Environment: real
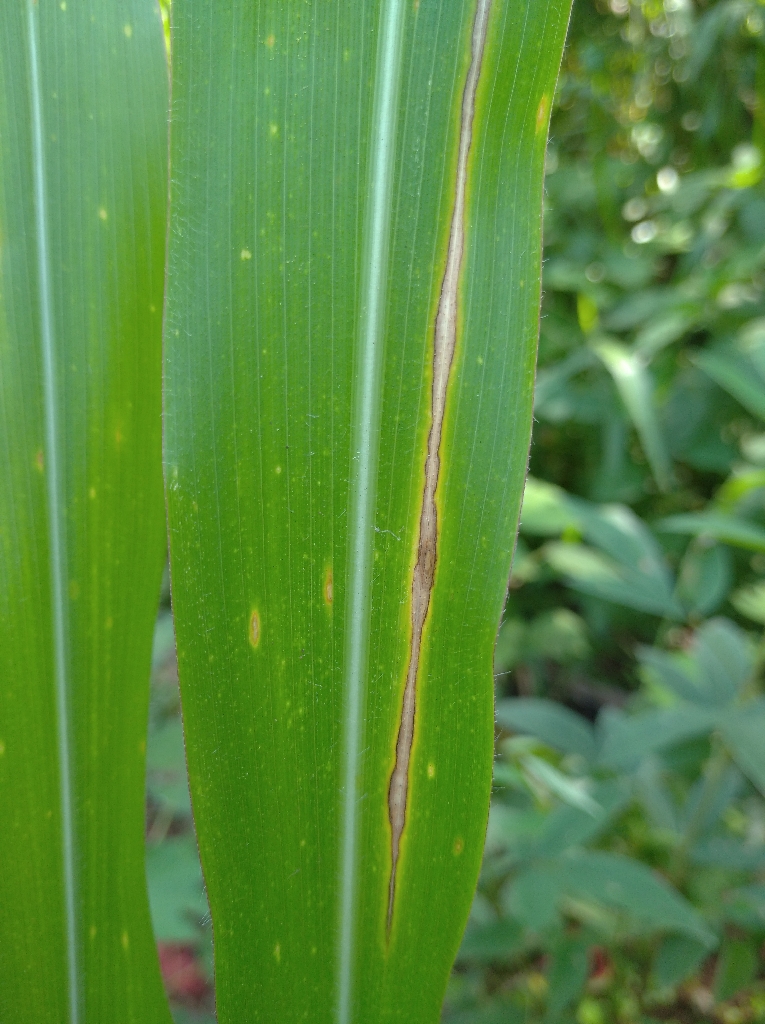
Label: northern_corn_leaf_blight